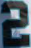
Number: 2